Olecranon fracture

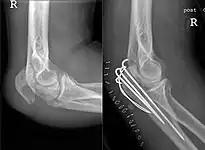
Fracture (left) and repair (right) with three pins, wires, and incision closure with staples

In fractures with little or no displacement, immobilization with a posterior splint may be sufficient. Elbows may be immobilized at 45°–90° of flexion for 3 weeks, followed by limited (90°) flexion exercises.